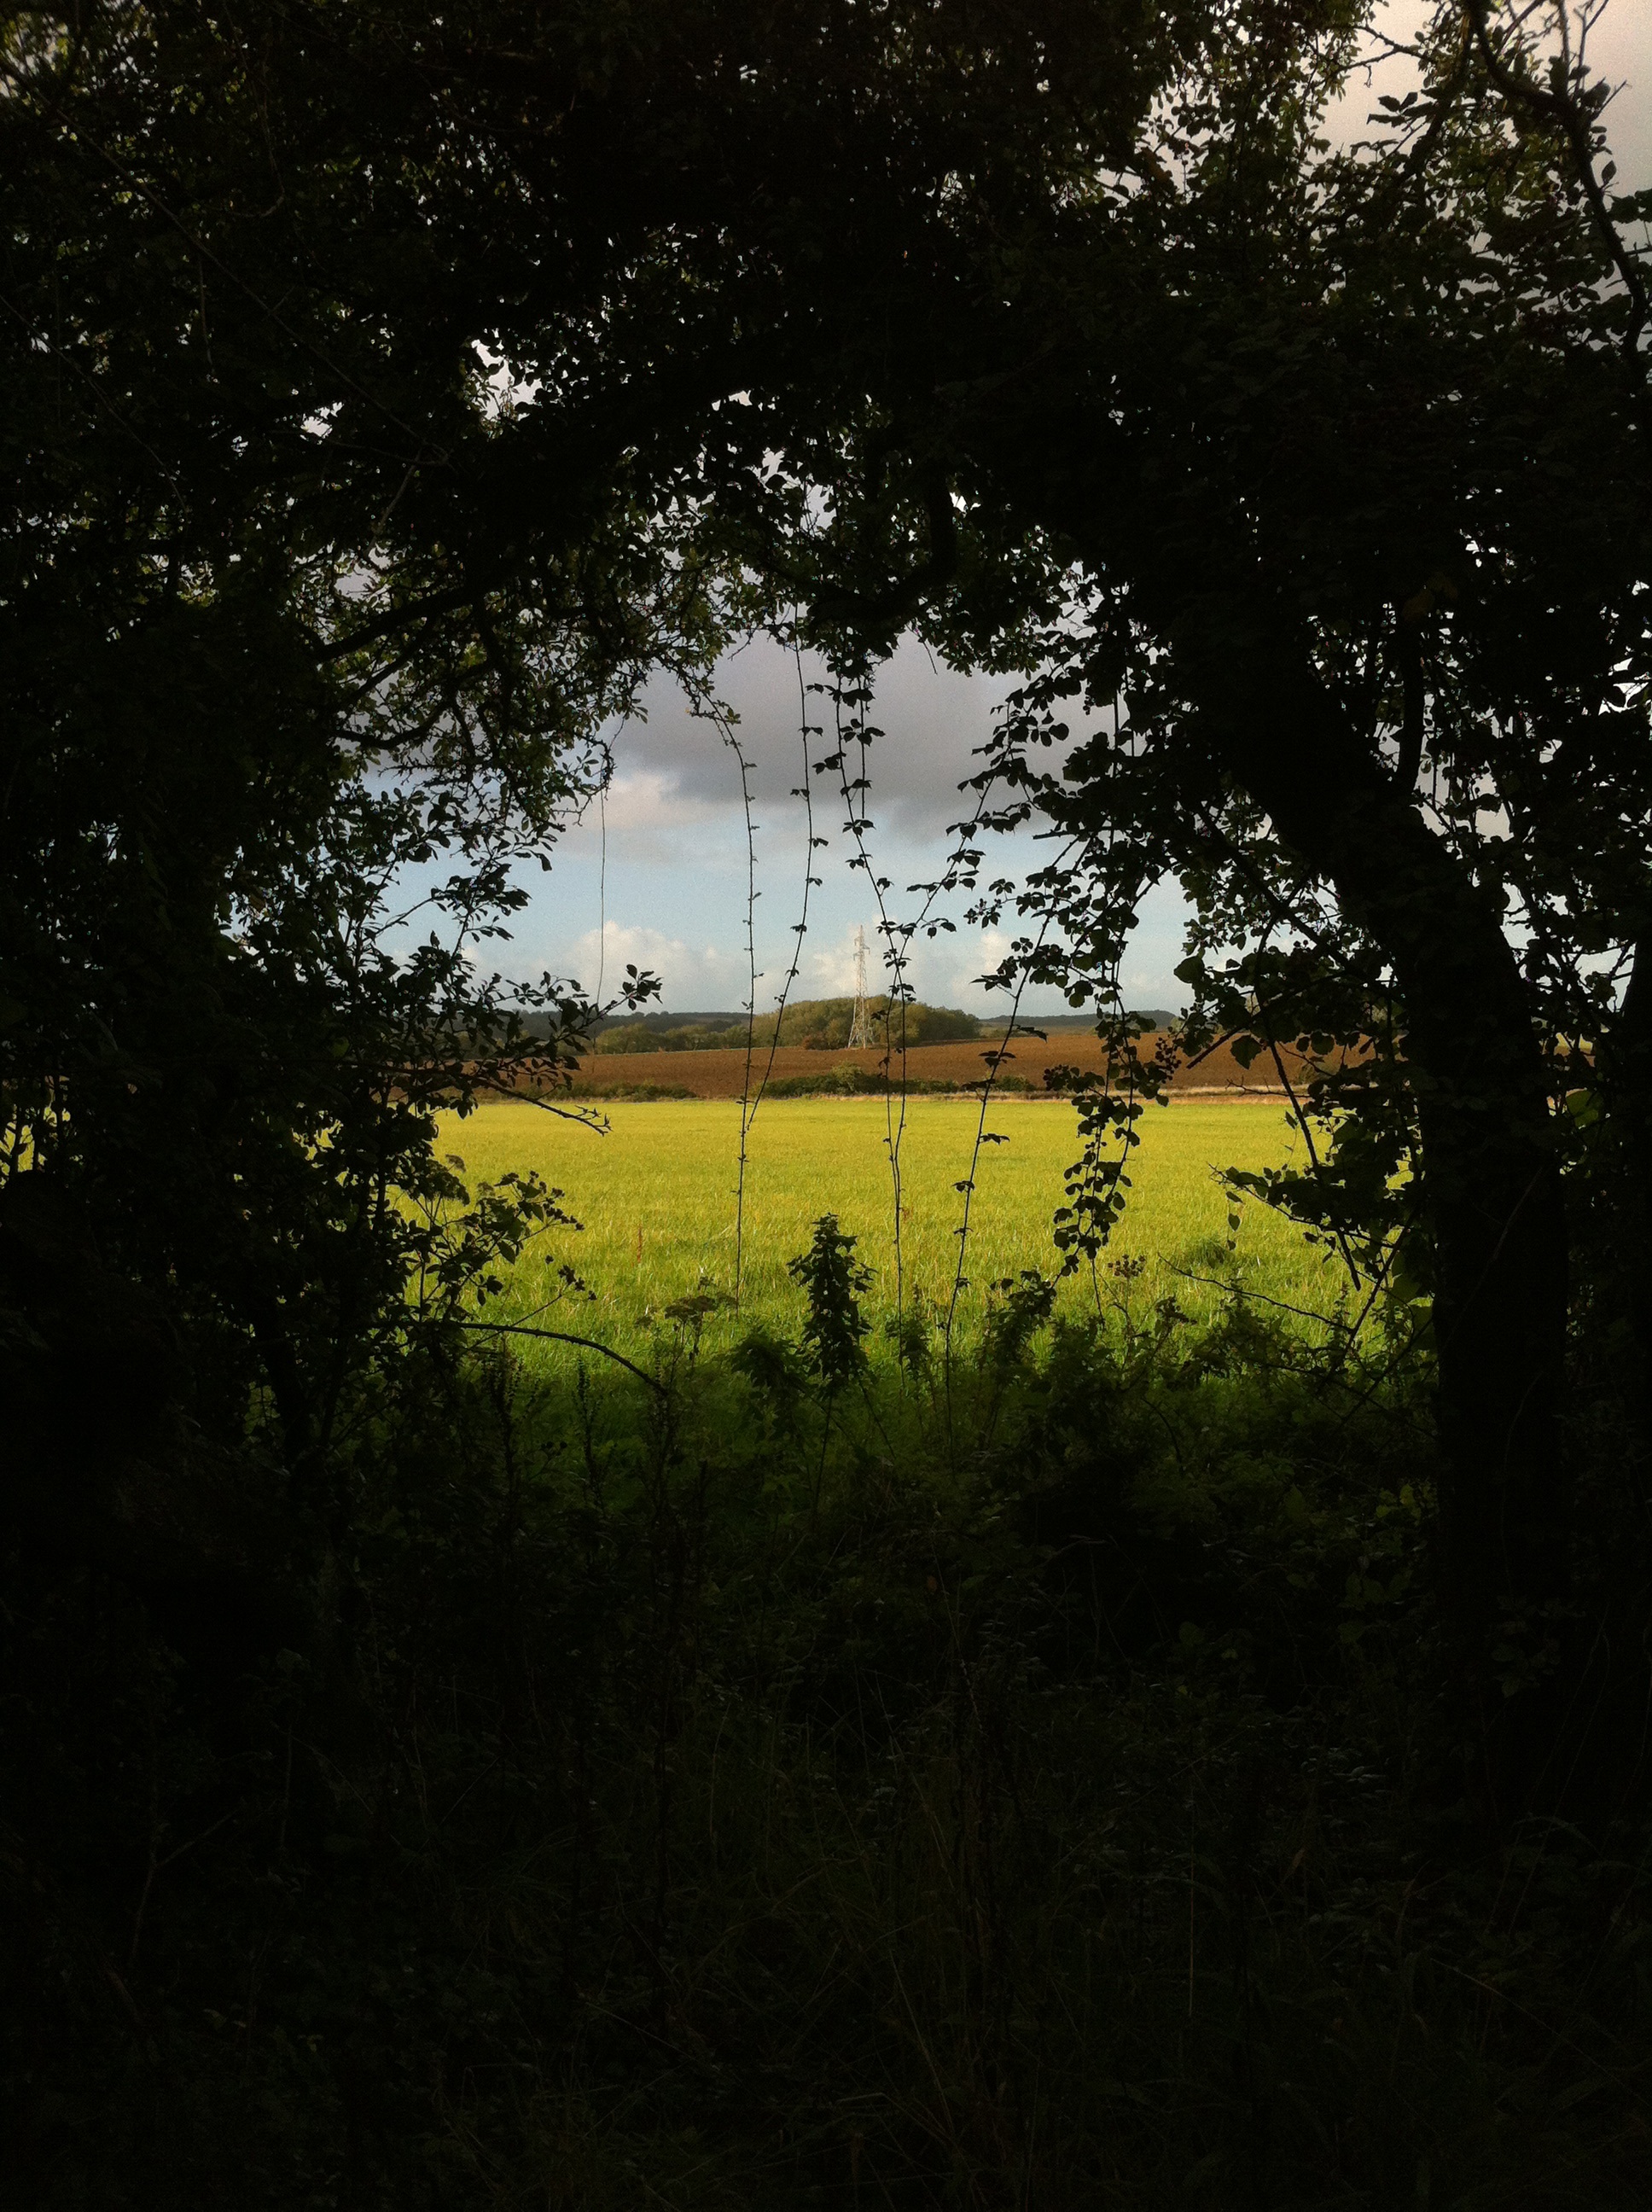
landscape, tree, nature, forest, grass, light, plant, sun, sunset, sunlight, morning, leaf, flower, evening, green, reflection, pasture, autumn, darkness, yellow, habitat, rural area, atmospheric phenomenon, woody plant, discernment